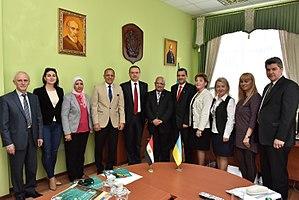
L'Université nationale médicale I. Ya Horbachevsky de Ternopil est une université publique qui se trouve à Ternopil, dans l'Ouest de l'Ukraine.